England in the High Middle Ages

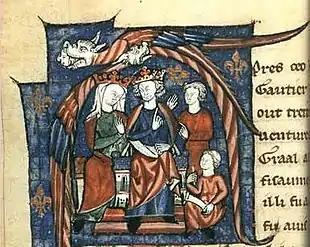
Twelfth-century depiction of Henry II and Eleanor of Aquitaine holding court

After Stephen's death in 1154 Henry succeeded as the first Angevin king of England, so-called because he was also the Count of Anjou in Northern France, adding it to his extensive holdings in Normandy and Aquitaine. England became a key part of a loose-knit assemblage of lands spread across Western Europe, later termed the Angevin Empire.